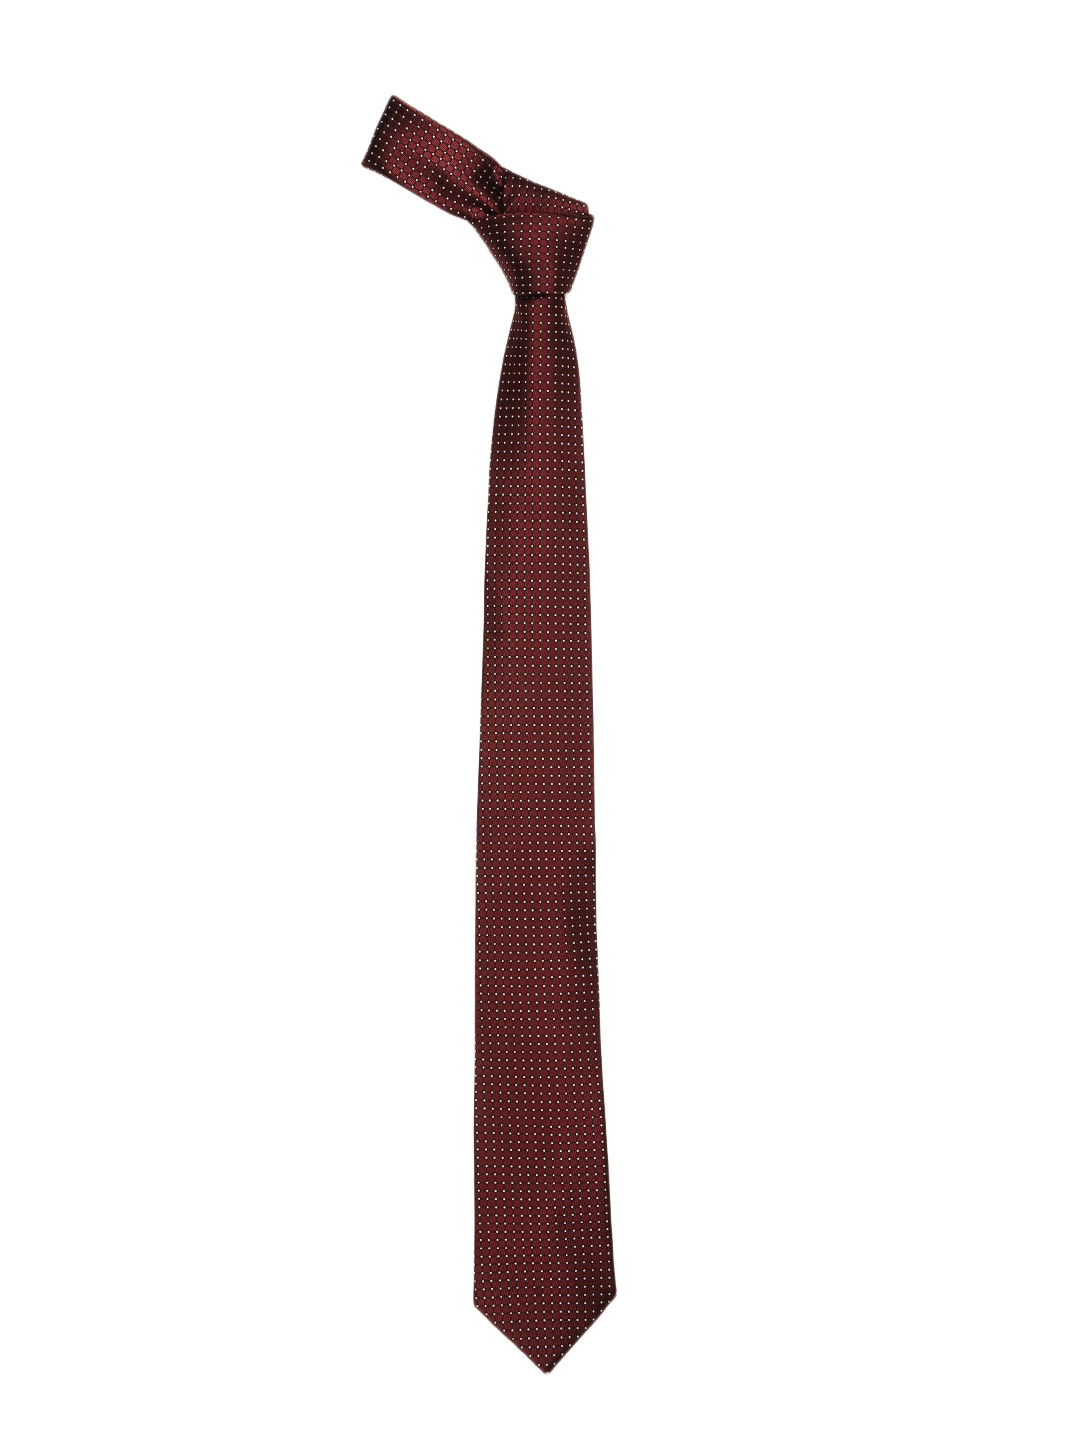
Reid & Taylor Men Maroon Dotted Tie
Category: Accessories / Ties / Ties
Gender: Men
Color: Maroon
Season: Summer 2012
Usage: Formal